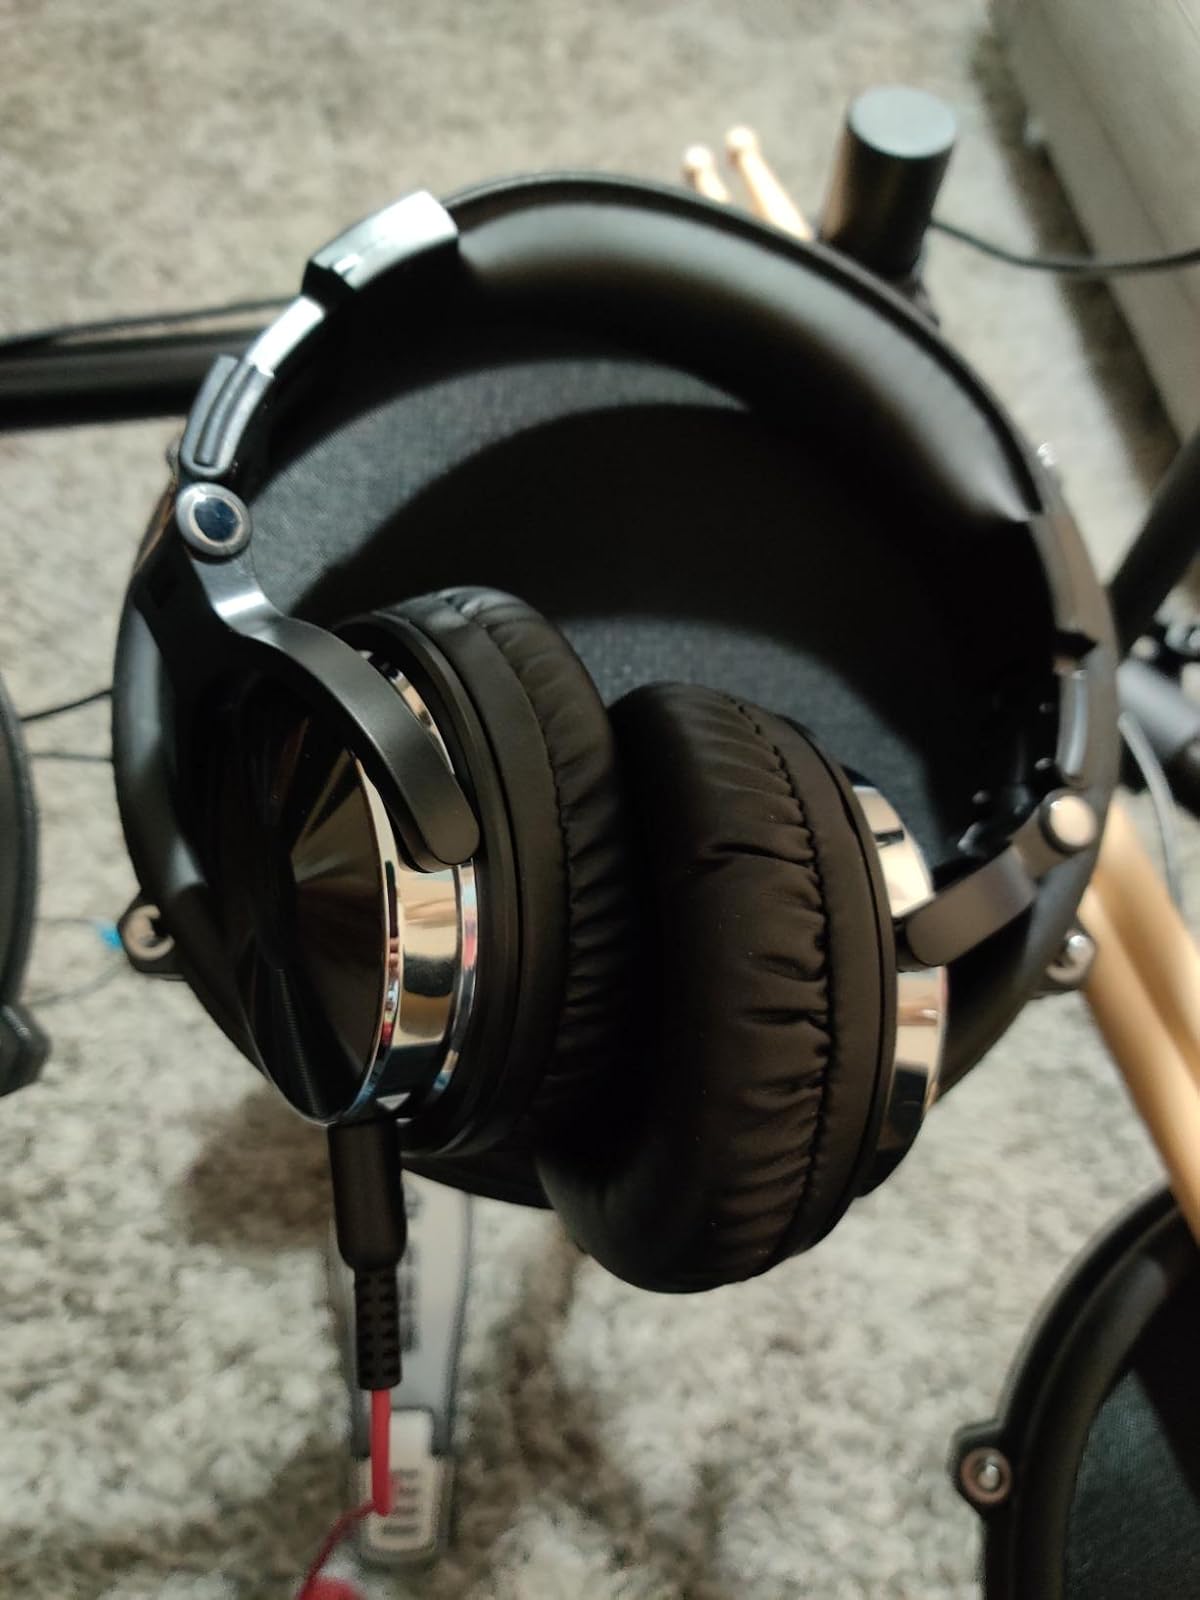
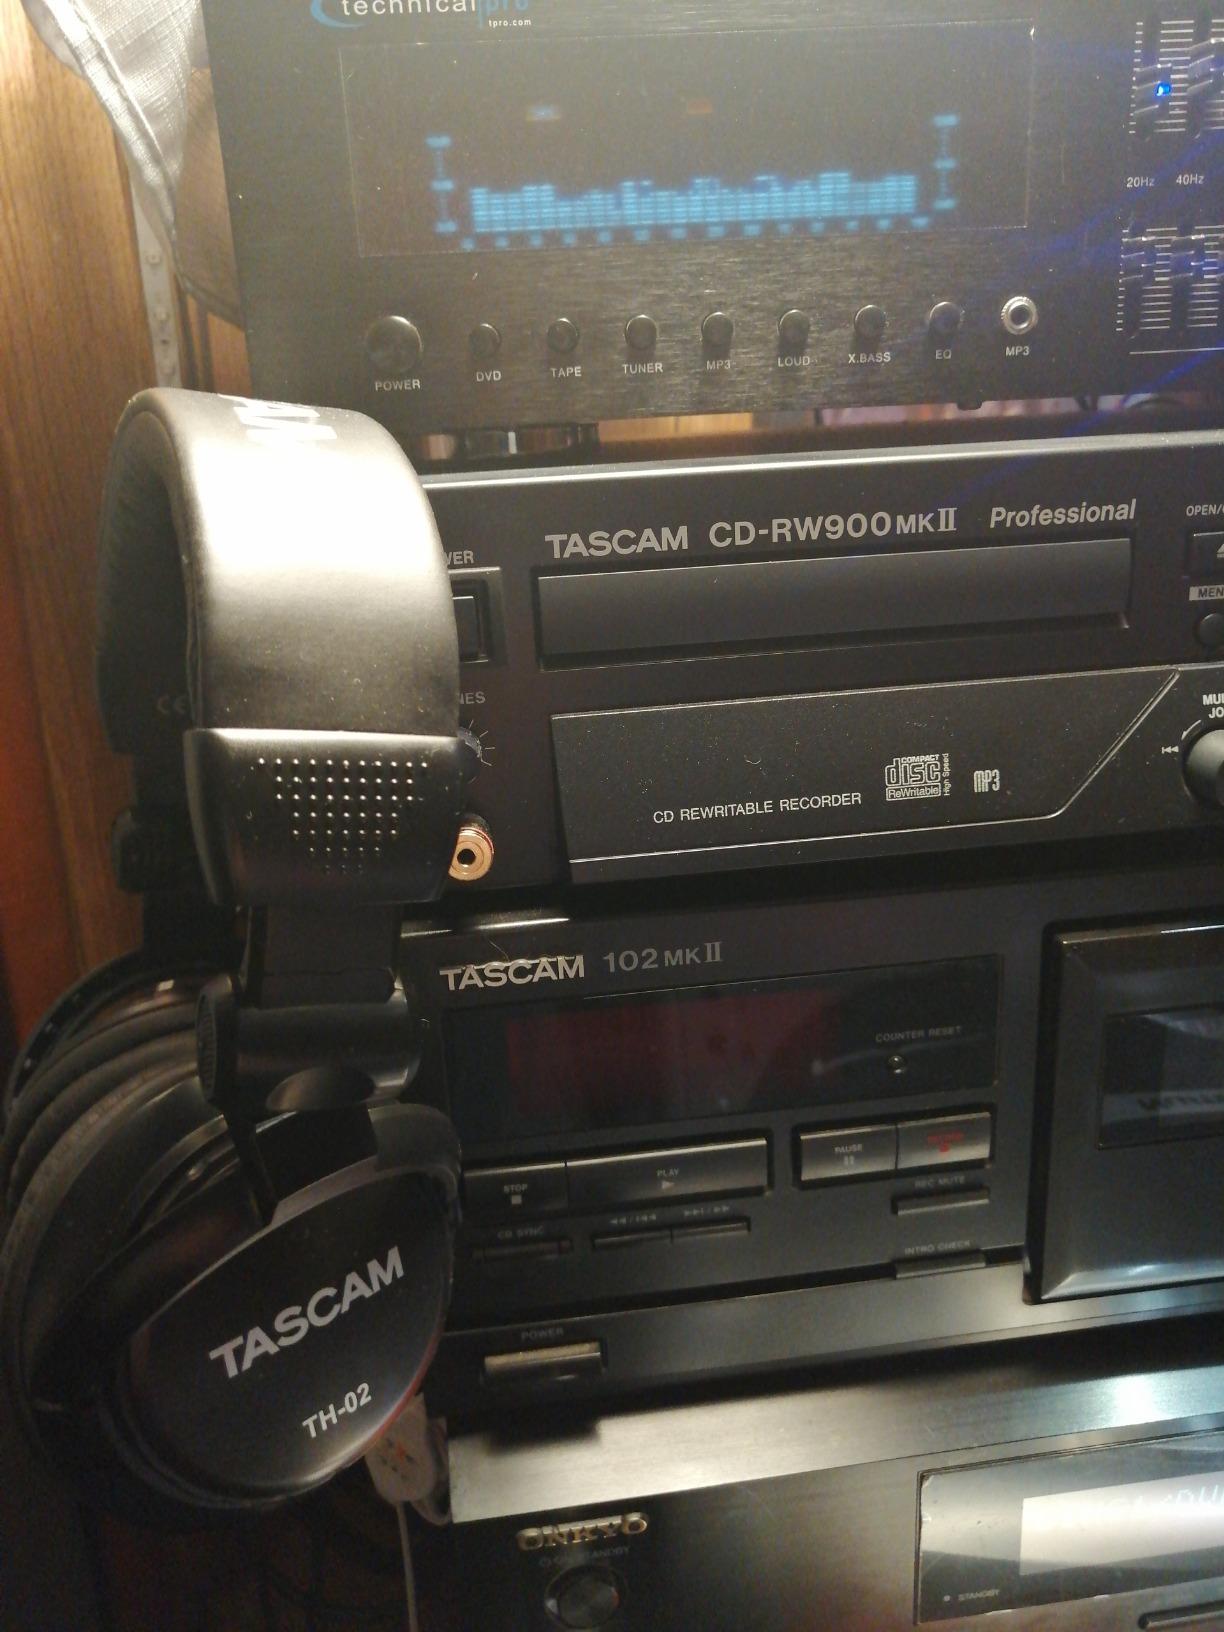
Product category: headphones
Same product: no